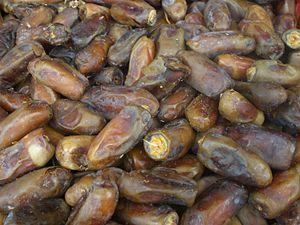
Dattes tunisiennes de type lagou.
La datte est le fruit comestible du dattier, un cultivar populairement pris pour un arbre. C'est un fruit charnu, oblong, de 4 à 6 cm de long, contenant un « noyau » allongé, marqué d'un sillon longitudinal. C'est un fruit très énergétique.